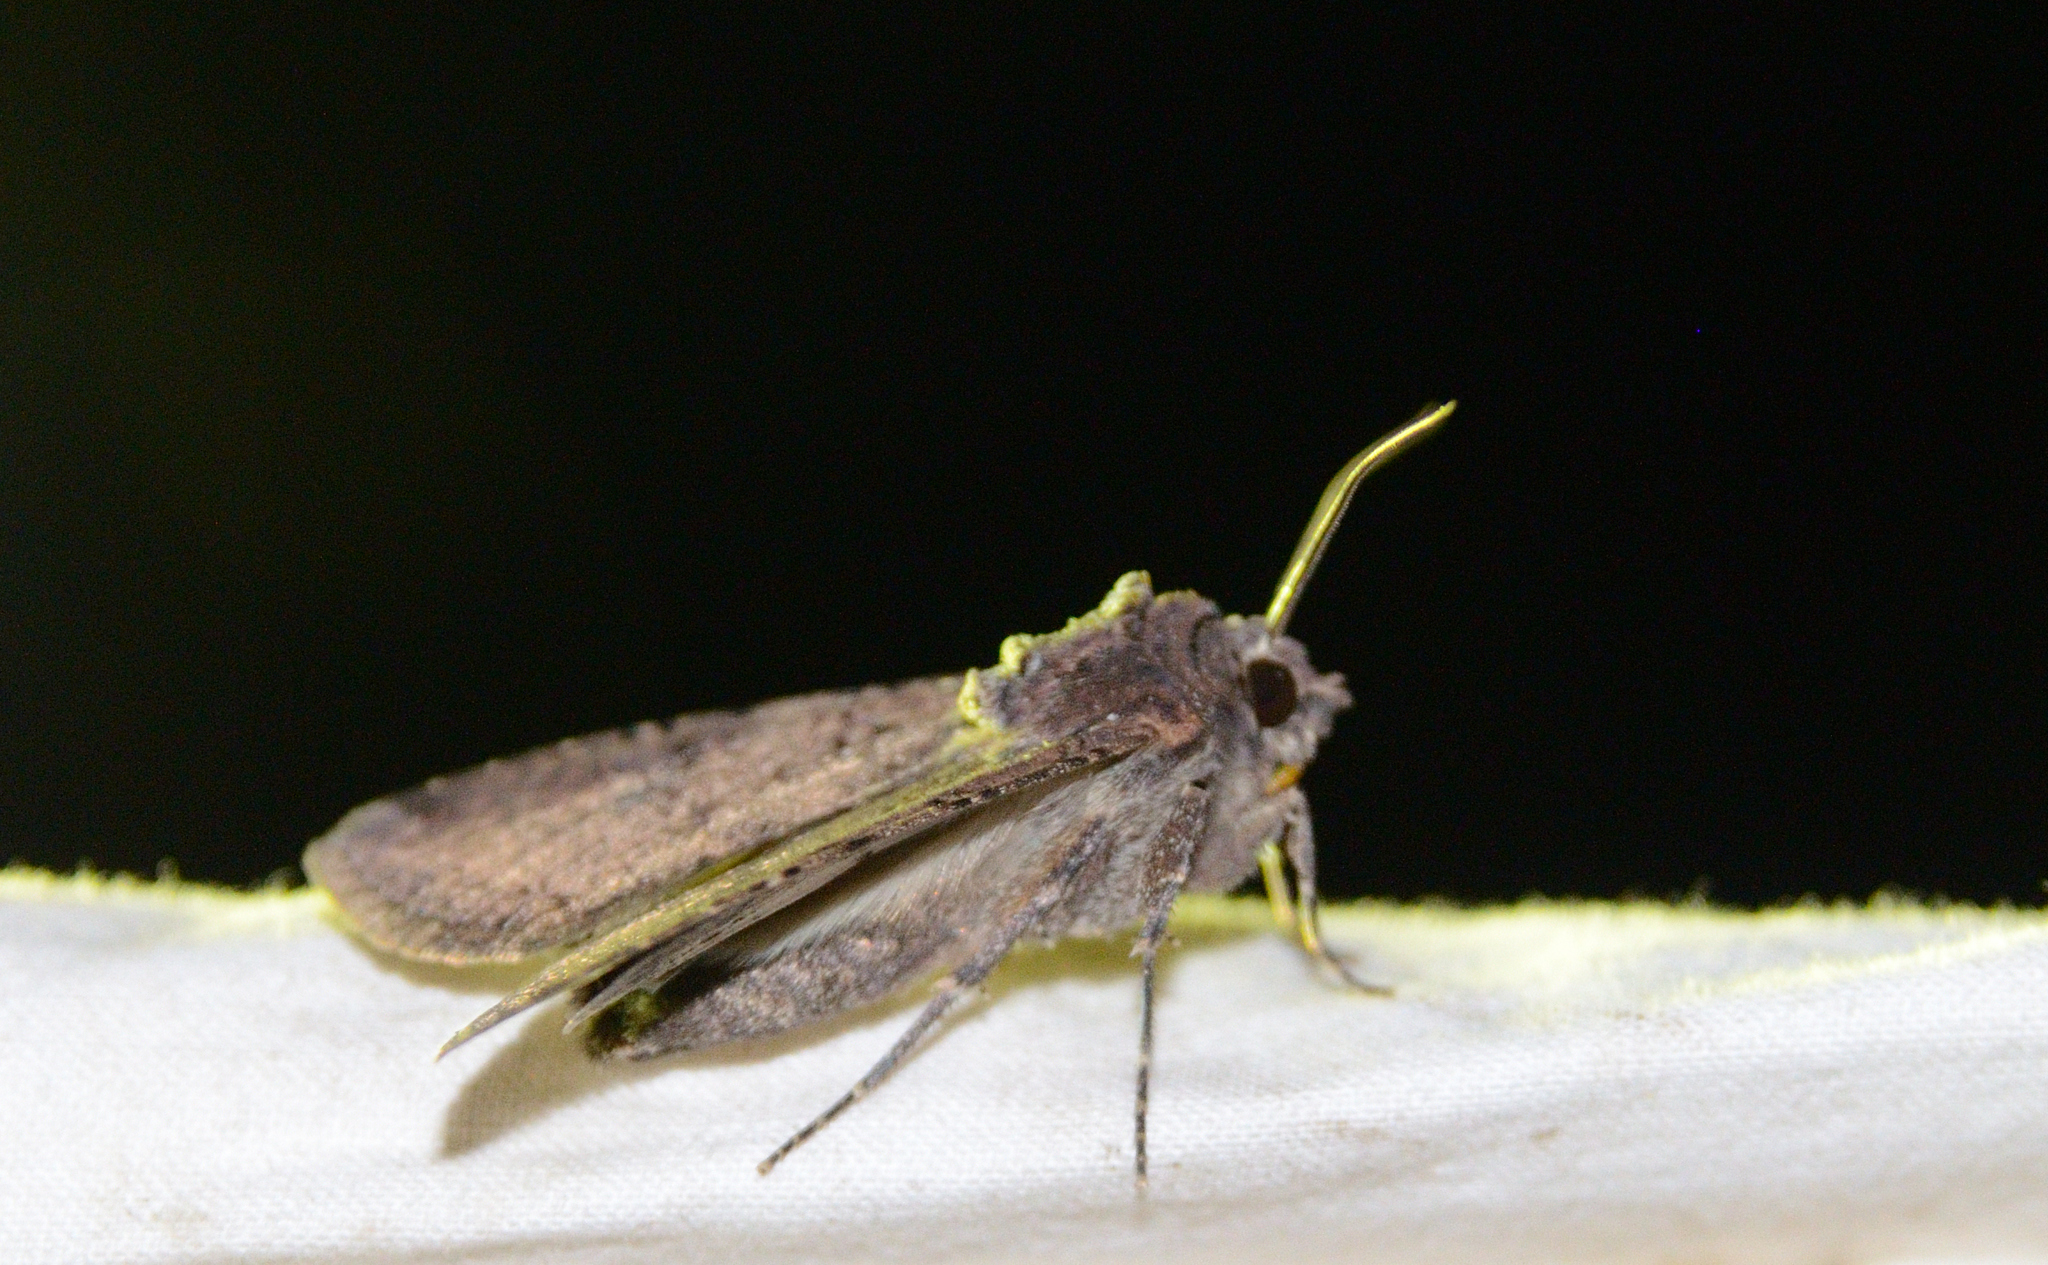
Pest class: cutworms